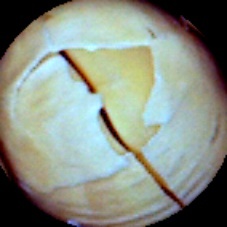
Label: Skin-damaged